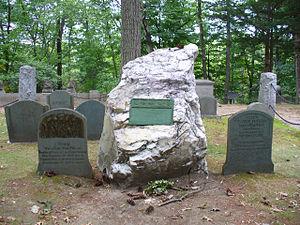
Le cimetière de Sleepy Hollow est situé sur Bedford Street près du centre de Concord, dans le Massachusetts. Le cimetière est un lieu où de nombreux habitants célèbres sont enterrés, notamment certains auteurs et penseurs importants des États-Unis sur la colline dénommée « Author's Ridge ».